Blackburn Cirrus Minor

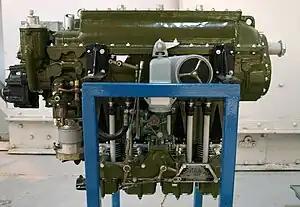
Blackburn Cirrus Minor 2A

The Blackburn Cirrus Minor is a British four-cylinder, inverted, in-line air-cooled aero-engine that was designed and built by the Cirrus Engine Section of Blackburn Aircraft Limited in the late 1930s.